Islam in Taiwan

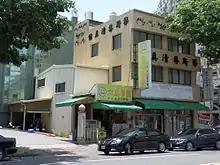
Halal restaurants in Lingya District, Kaohsiung

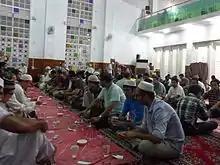
Fast break at Taipei Grand Mosque during the fasting month

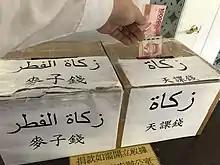
Zakat donation box at Taipei Grand Mosque

Halal restaurants are widely available around Taiwan, although most of them are highly concentrated in Taipei, with some other restaurants in Taoyuan City, Taichung and Kaohsiung. As of November 2019, there are around 200 Halal restaurants altogether in Taiwan. The number continues to grow at a rate around 20 percent annually. Taiwan Halal Center was launched on 21 April 2017 in Taipei with the purpose of promoting halal-certified products, which also includes overseas branches to help Taiwanese companies to obtain the certification to export the products to countries with halal product demands. The headquarters of the center is located on the seventh floor of Taipei World Trade Center hall 1.